Pforta monastery

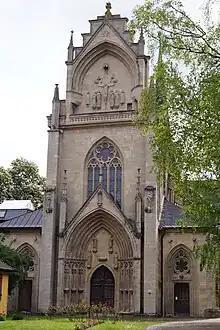
Facade of the church

The richly ornamented western façade of the minster differs from façade designs of other Cistercian churches from the 13th century since it displays sculptural designs that did not correspond to the strict stipulations of the order. It is reminiscent of a Roman triumphal arch portal. This elaborately designed facade with its sculptural decoration symbolically expressed the meaning of the Latinised monastery name of "Porta", meaning "Porta Coeli" – i.e. "Gate of Heaven" – through its architecture. It has been described as the ″most brilliant example of a towerless façade in Germany″.